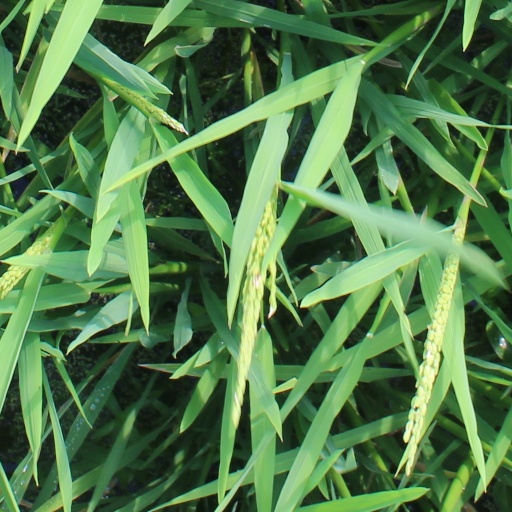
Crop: rice